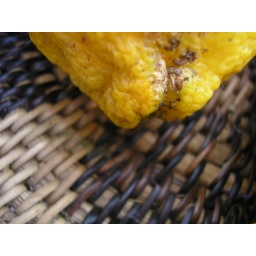
This is a lemon that was sitting in our fruit container.